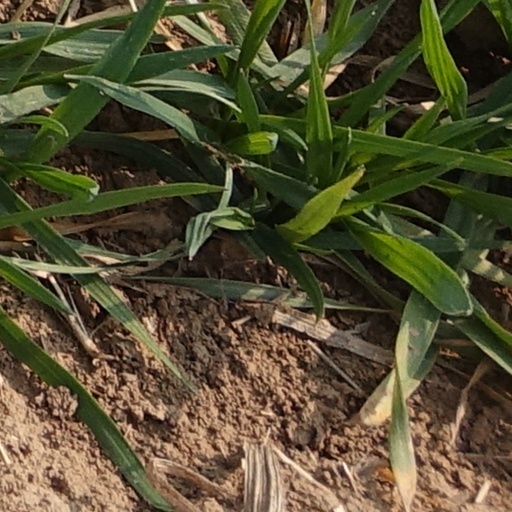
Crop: wheat